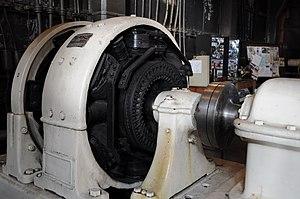
Un générateur électrique est un dispositif permettant de produire de l'énergie électrique à partir d'une autre forme d'énergie. Par opposition, un appareil qui consomme de l'énergie électrique s'appelle un récepteur électrique.